2023 South Korea floods

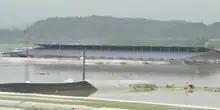
Flooded farmland

Many people were injured when torrential rains caused landslides and the overflow of a dam in North Chungcheong, and prompting the evacuation of over 9,200 homes and over 14,400 people nationwide. According to the Ministry of the Interior and Safety, over of farmland were damaged or flooded and 825,000 livestock were killed.